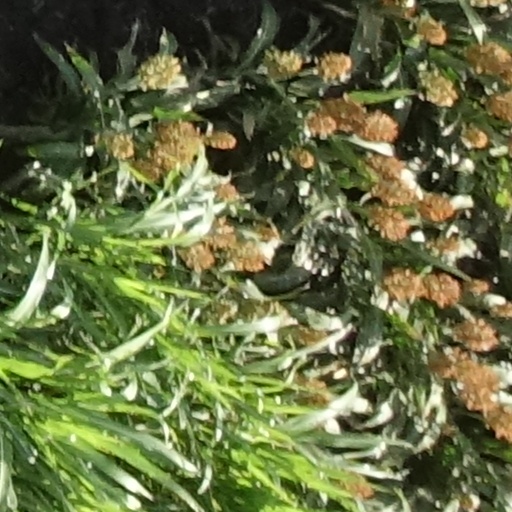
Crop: sorghum